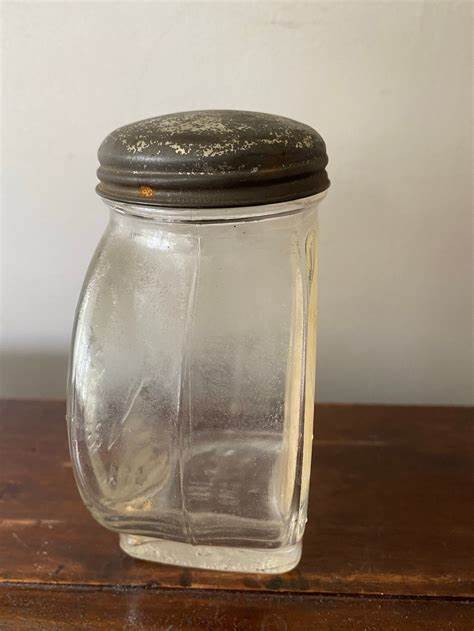
Waste category: glass